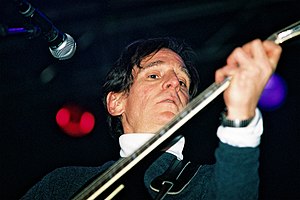
Alex Chilton
På scenen i Frankrig, 2004
Alex Chilton var en amerikansk guitarist, singer-songwriter og musikproducer, der især var kendt som medlem af grupperne The Box Tops og Big Star.